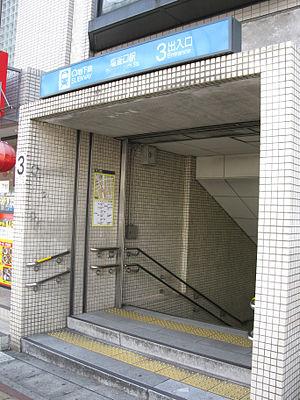
Shiogama-guchi est une station du métro de Nagoya sur la ligne Tsurumai dans l'arrondissement de Tempaku à Nagoya.